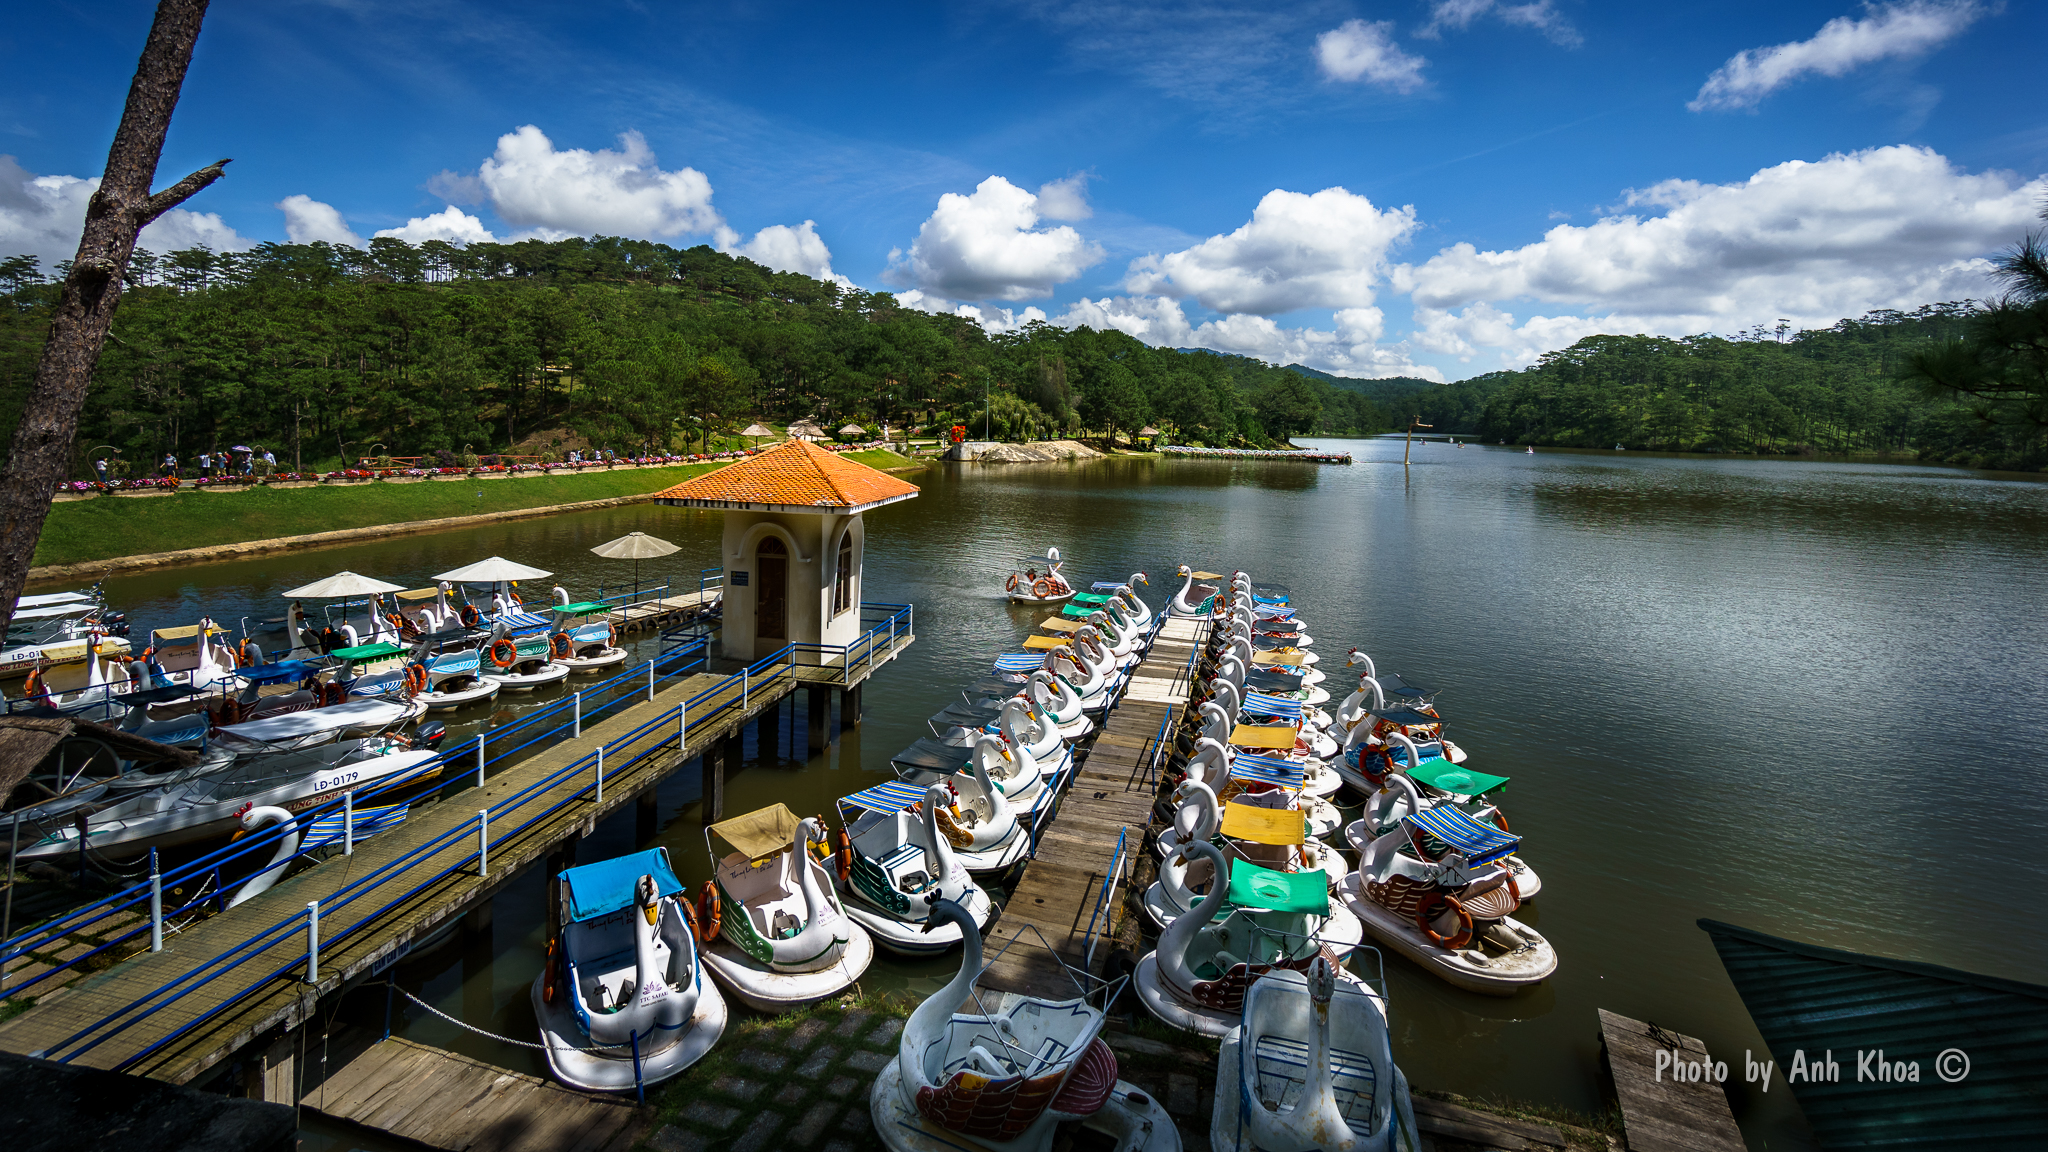
user: text: Có bao nhiêu chiếc thuyền hình thiên nga đang đậu dọc theo bến tàu dài ở phía bên phải ảnh?
assistant: text: Có khoảng hai dãy thuyền thiên nga đang đậu theo bên tàu phía bên phải, ước tính có hơn hai mươi chiếc thuyền xếp san sát nhau.

user: text: Hồ trong bức ảnh này có tên là gì?
assistant: text: Hồ trong bức ảnh là hồ Đa Thiện, nằm trong khu du lịch Thung Lũng Tình Yêu ở Đà Lạt.

user: text: Những chiếc thuyền hình thiên nga trong ảnh thường được du khách sử dụng cho hoạt động gì tại hồ này?
assistant: text: Chèo thuyền đạp vịt để tham quan và giải trí

user: text: Ngoài hoạt động chèo thuyền đạp vịt, du khách có thể tham gia những hoạt động giải trí nào khác được gợi ý trong ảnh, và chúng diễn ra ở đâu?
assistant: text: Ngoài hoạt động chèo thuyền đạp vịt, du khách còn có thể tham gia nhiều hoạt động giải trí khác như đi xe jeep, dạo vườn hoa, chụp ảnh check-in, chơi các trò vận động ngoài trời… và tất cả đều diễn ra trong khuôn viên Thung Lũng Tình Yêu, một trong những điểm du lịch hấp dẫn nhất của Đà Lạt.